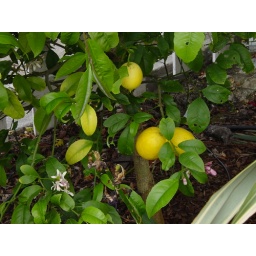
lemon tree near kitchen door